Athletic Bilbao (women)

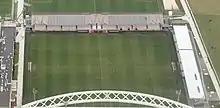
Aerial view of the team's mini-stadium at Lezama, 2019

In June 2008, the club agreed a decision (which was ratified in 2009) for the women's team to become an official women's section rather than be handled like a youth team. Athletic finished third in the next four championships between 2008 and 2011. In 2012 they were runners-up, and reached the Copa de la Reina final for the first time, losing to RCD Espanyol after extra time. On 5 January 2013, the team celebrated its tenth anniversary, beating Arsenal LFC in a friendly match. They were cup runners-up again in 2014, this time losing on penalties to FC Barcelona, having finished second behind the same club in the league.